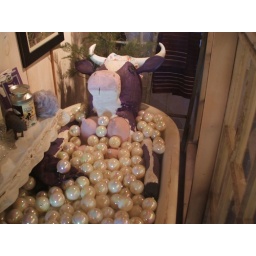
May 14 2010 cow in the bathtub at Winter Wheat